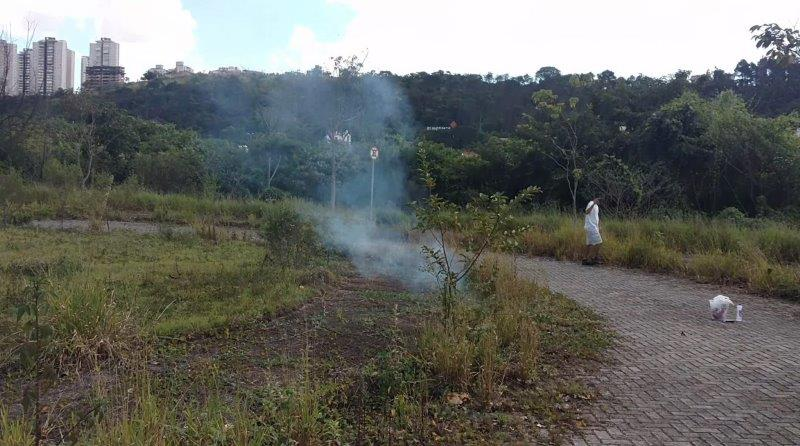
Fire: no
Smoke: yes